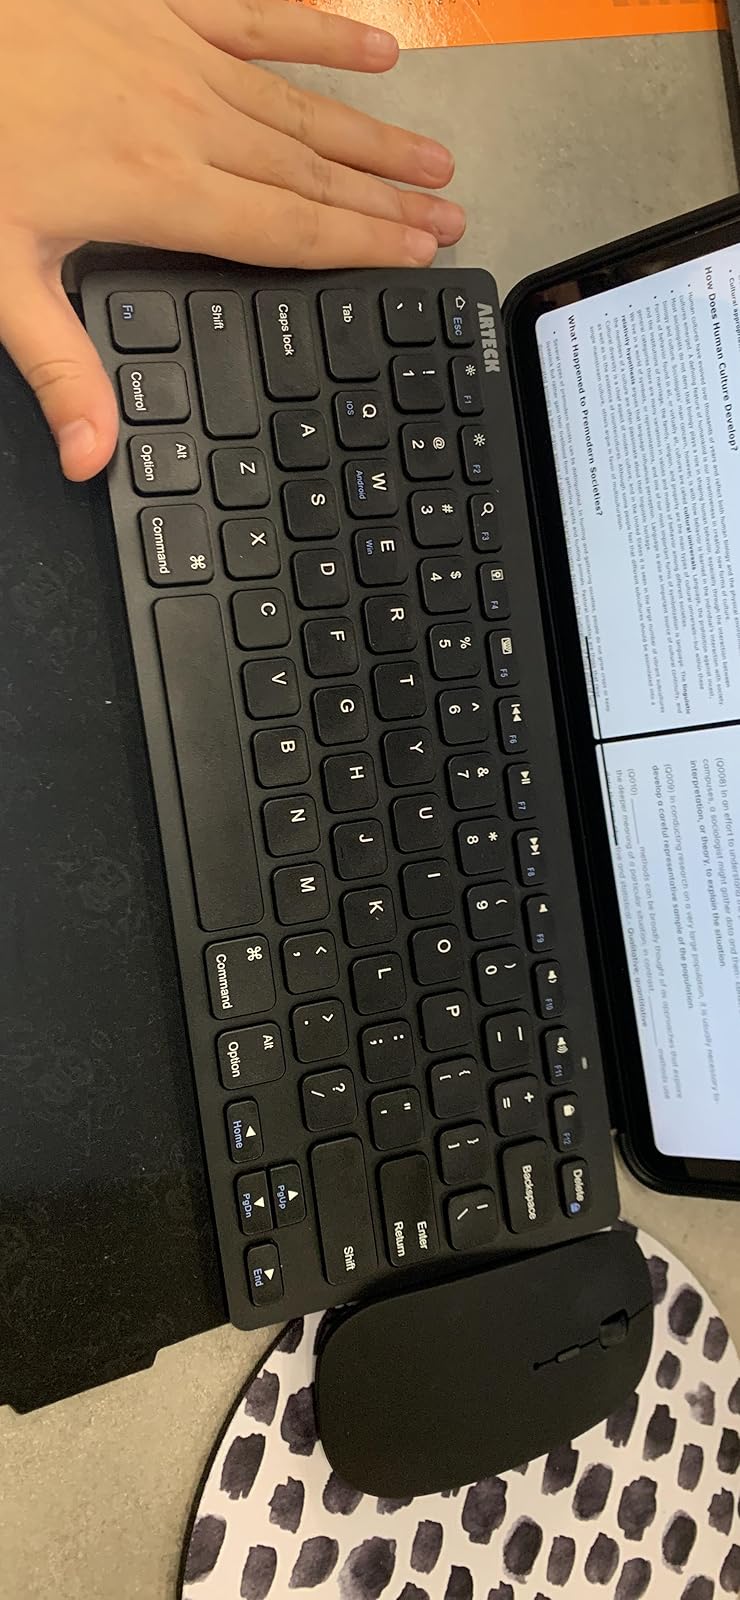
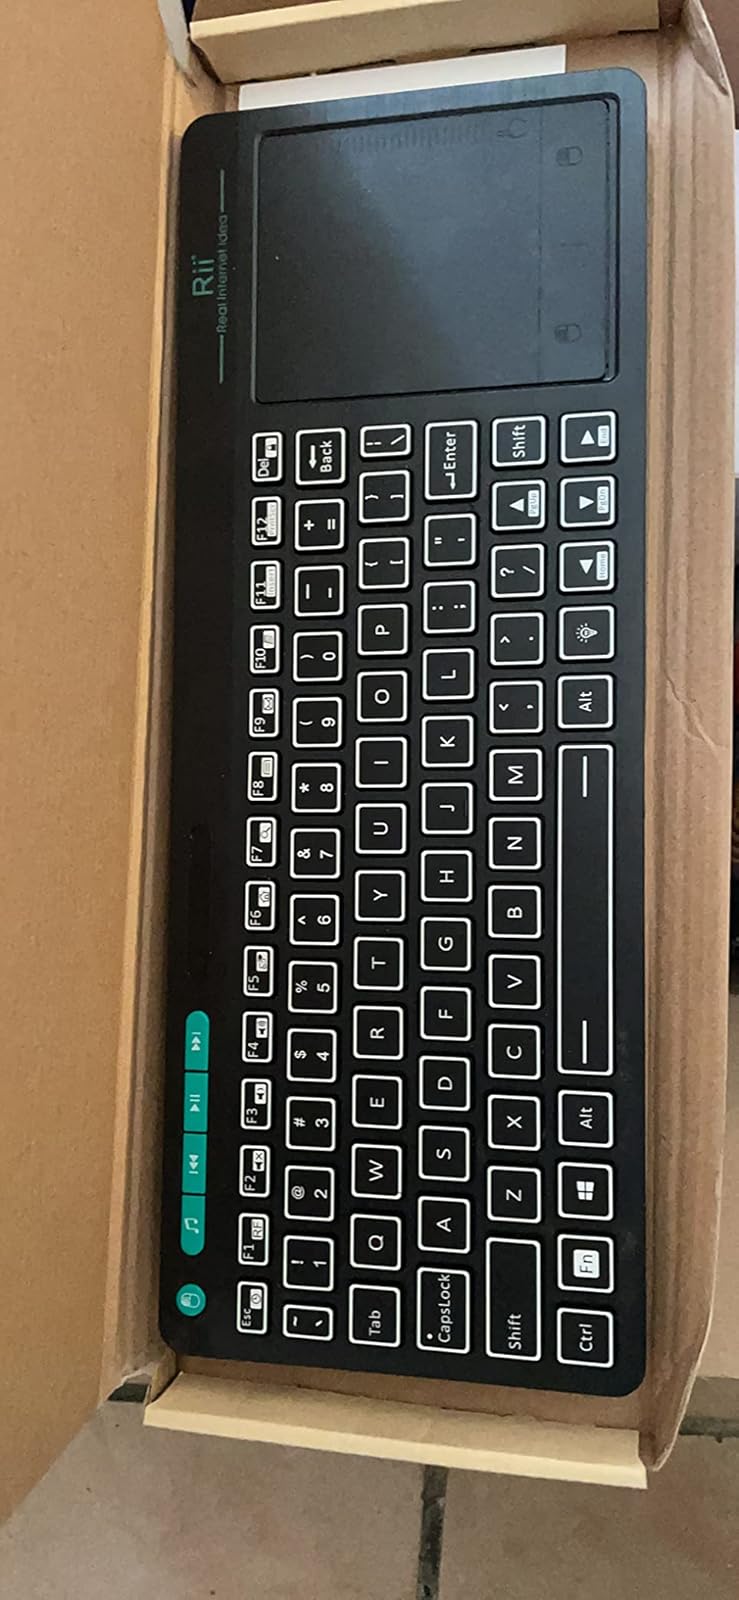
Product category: keyboard
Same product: no